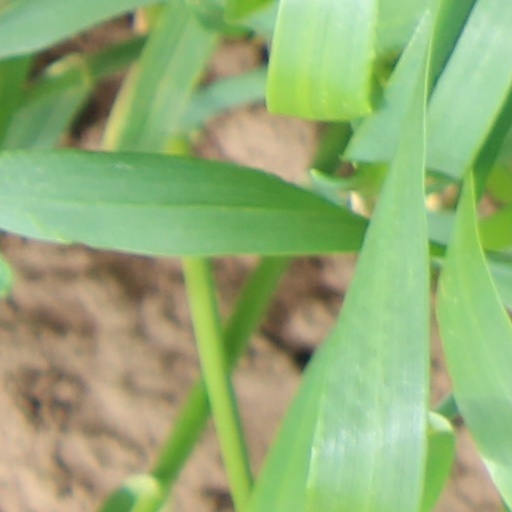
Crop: wheat